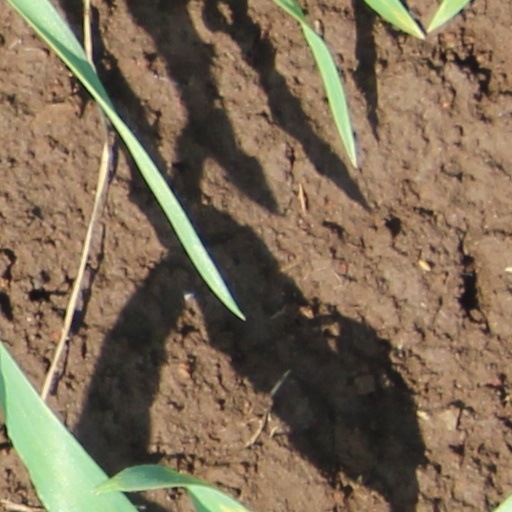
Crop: wheat